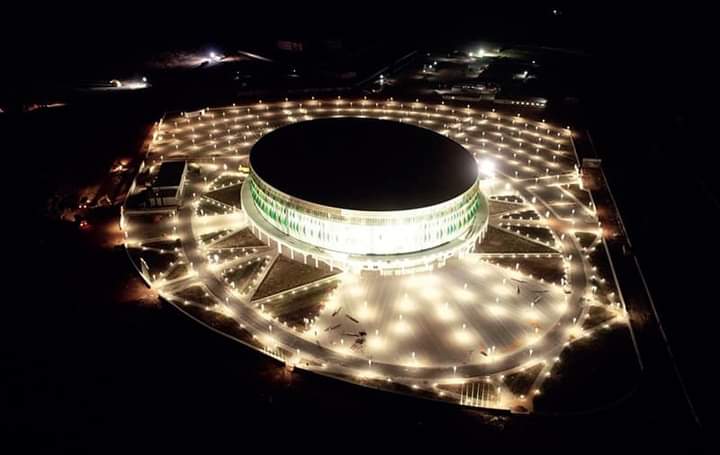
Nataal bii nag moom ab fowu moo ci nekk maanaam ab stade, stade bu yaatoo yaatu. Moom nag am na làmp yu bari yu ko wër di tàkk. Làmp yi nag am na ci làmp yu xonq ak yu weex.